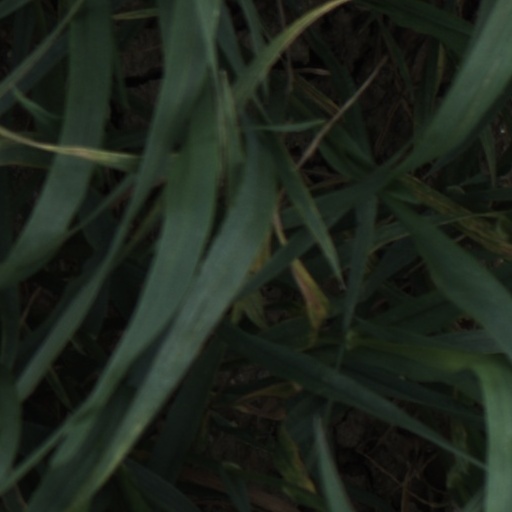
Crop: wheat